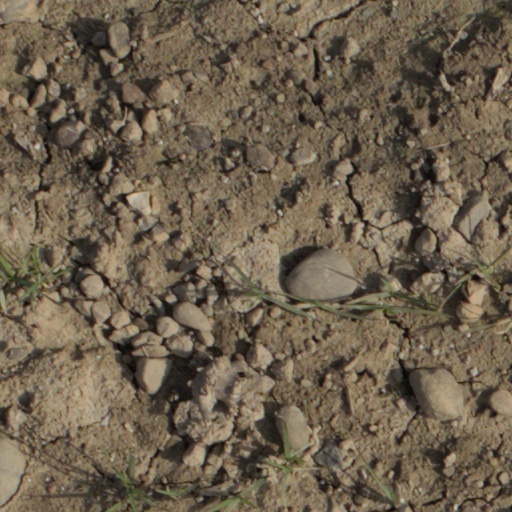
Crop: wheat